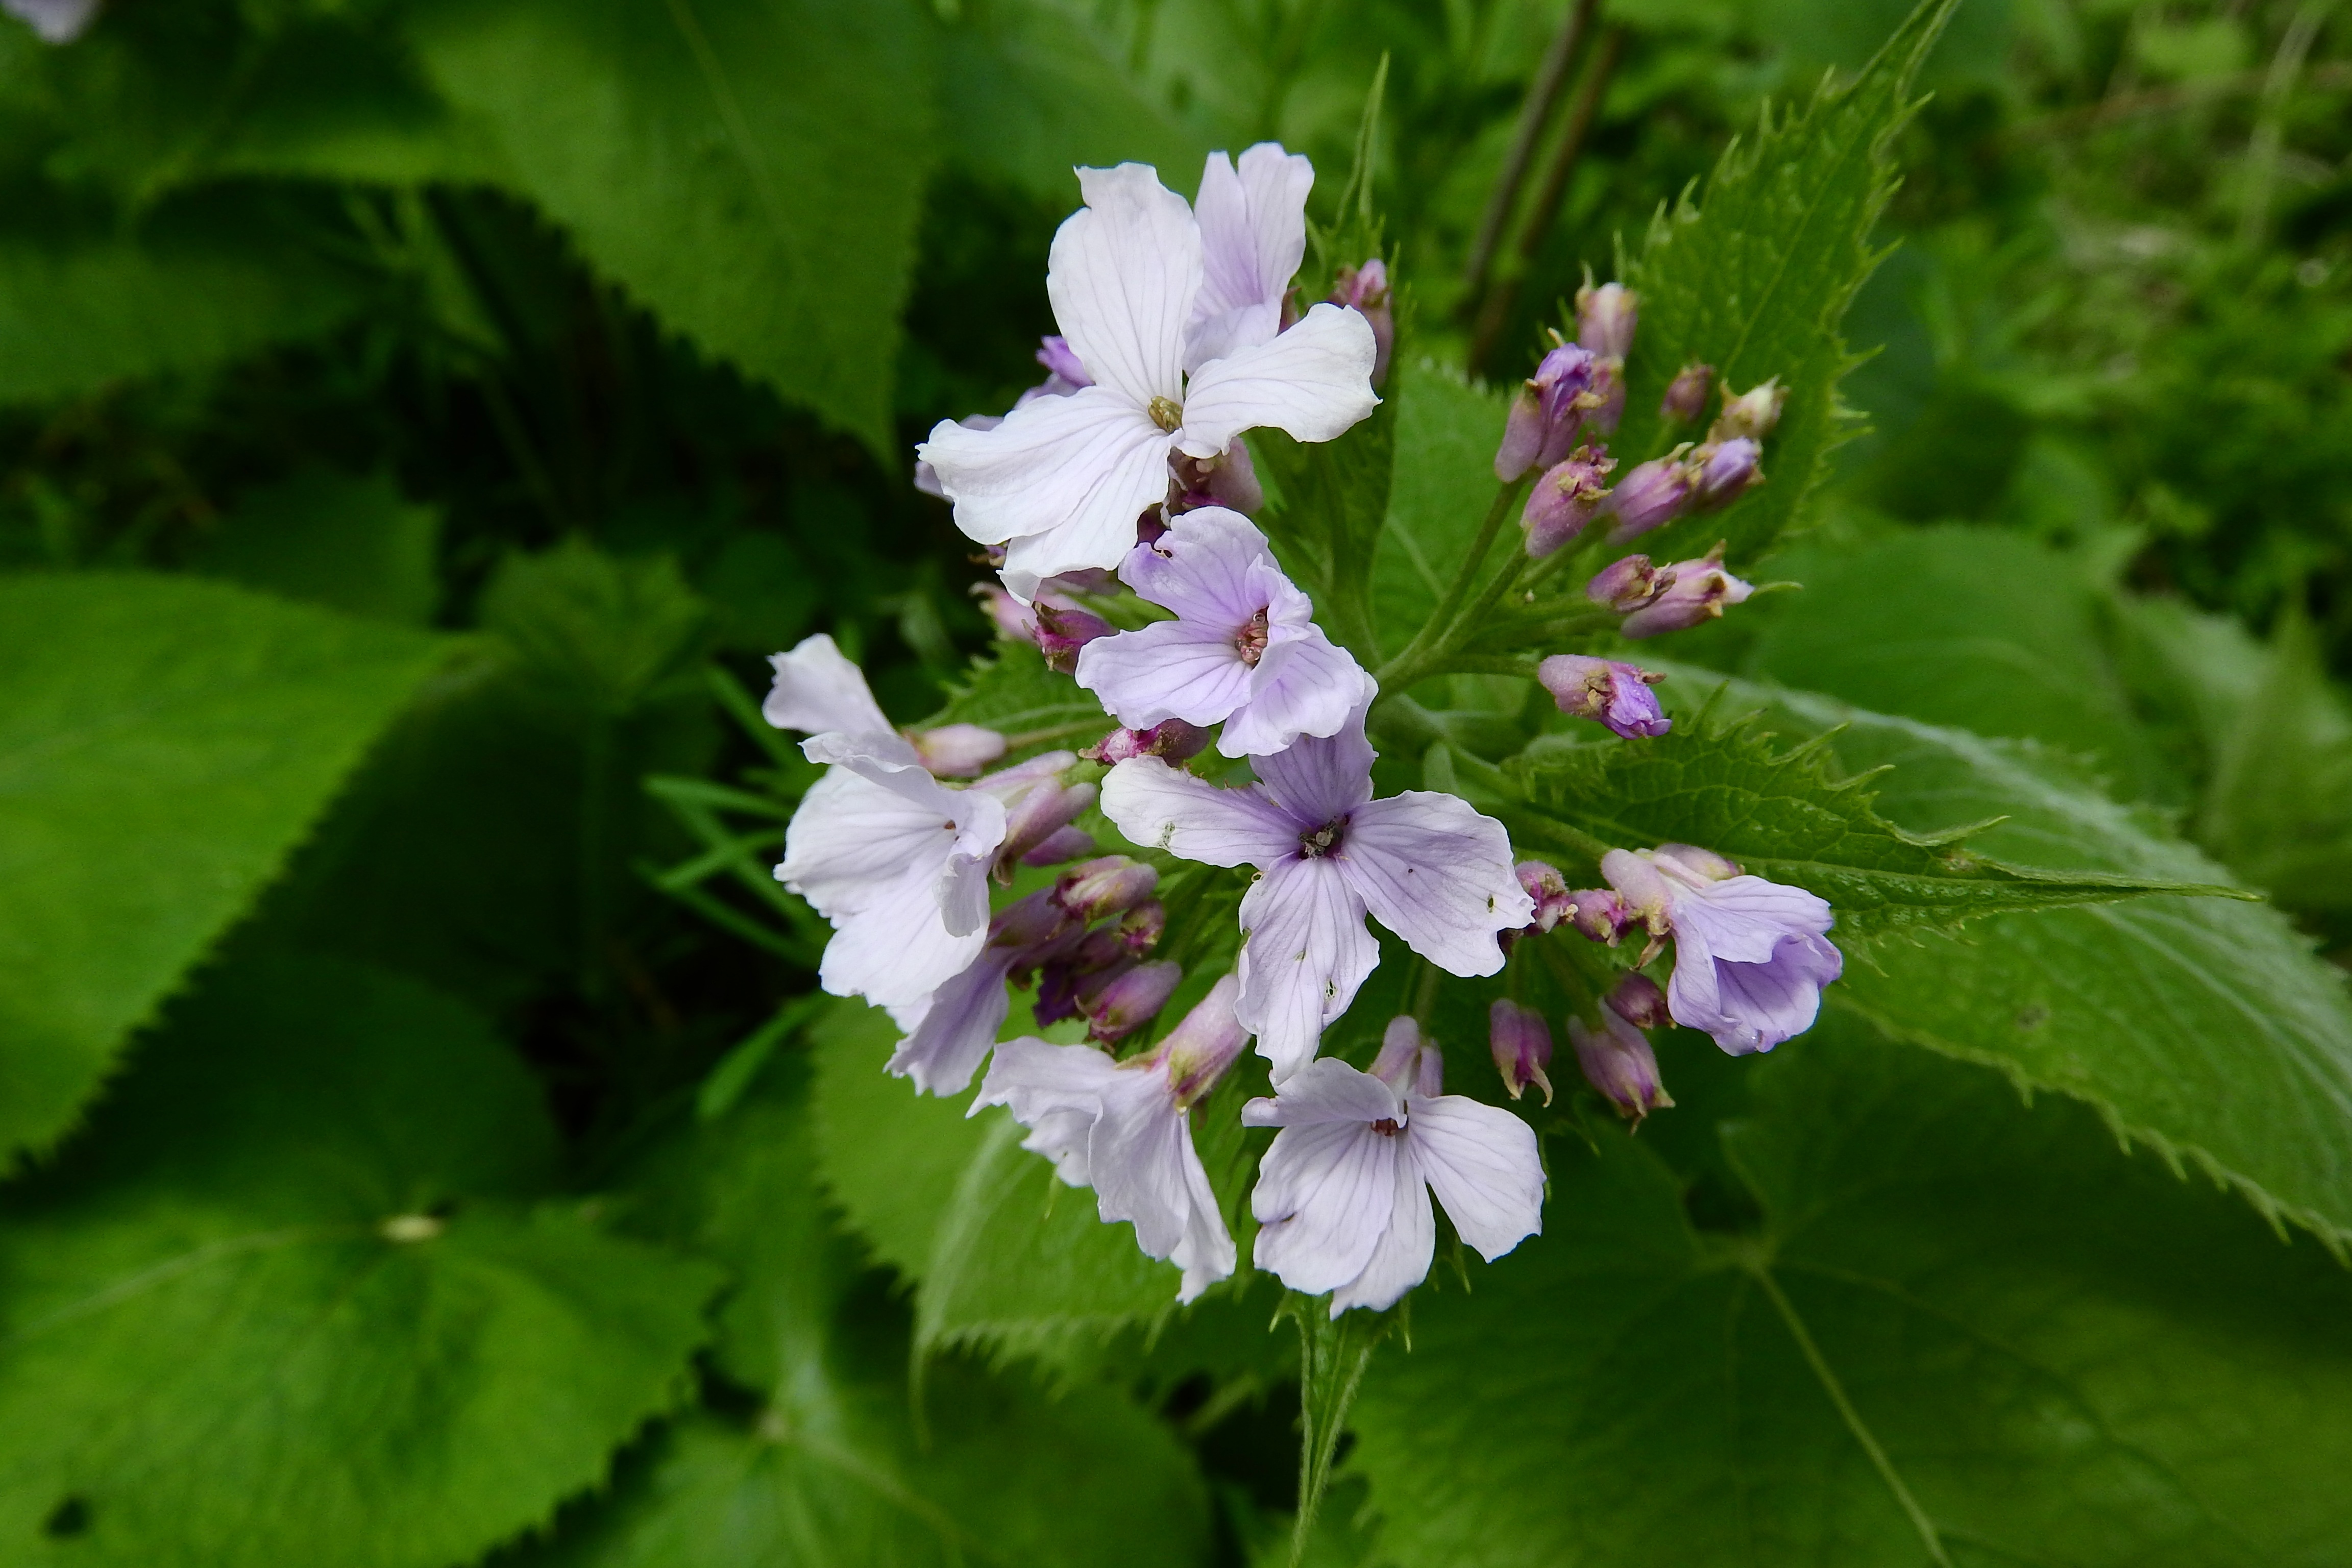
blossom, plant, flower, herb, botany, flora, perennial, wildflower, brassicaceae, flowering plant, lunaria, lunaria rediviva, land plant